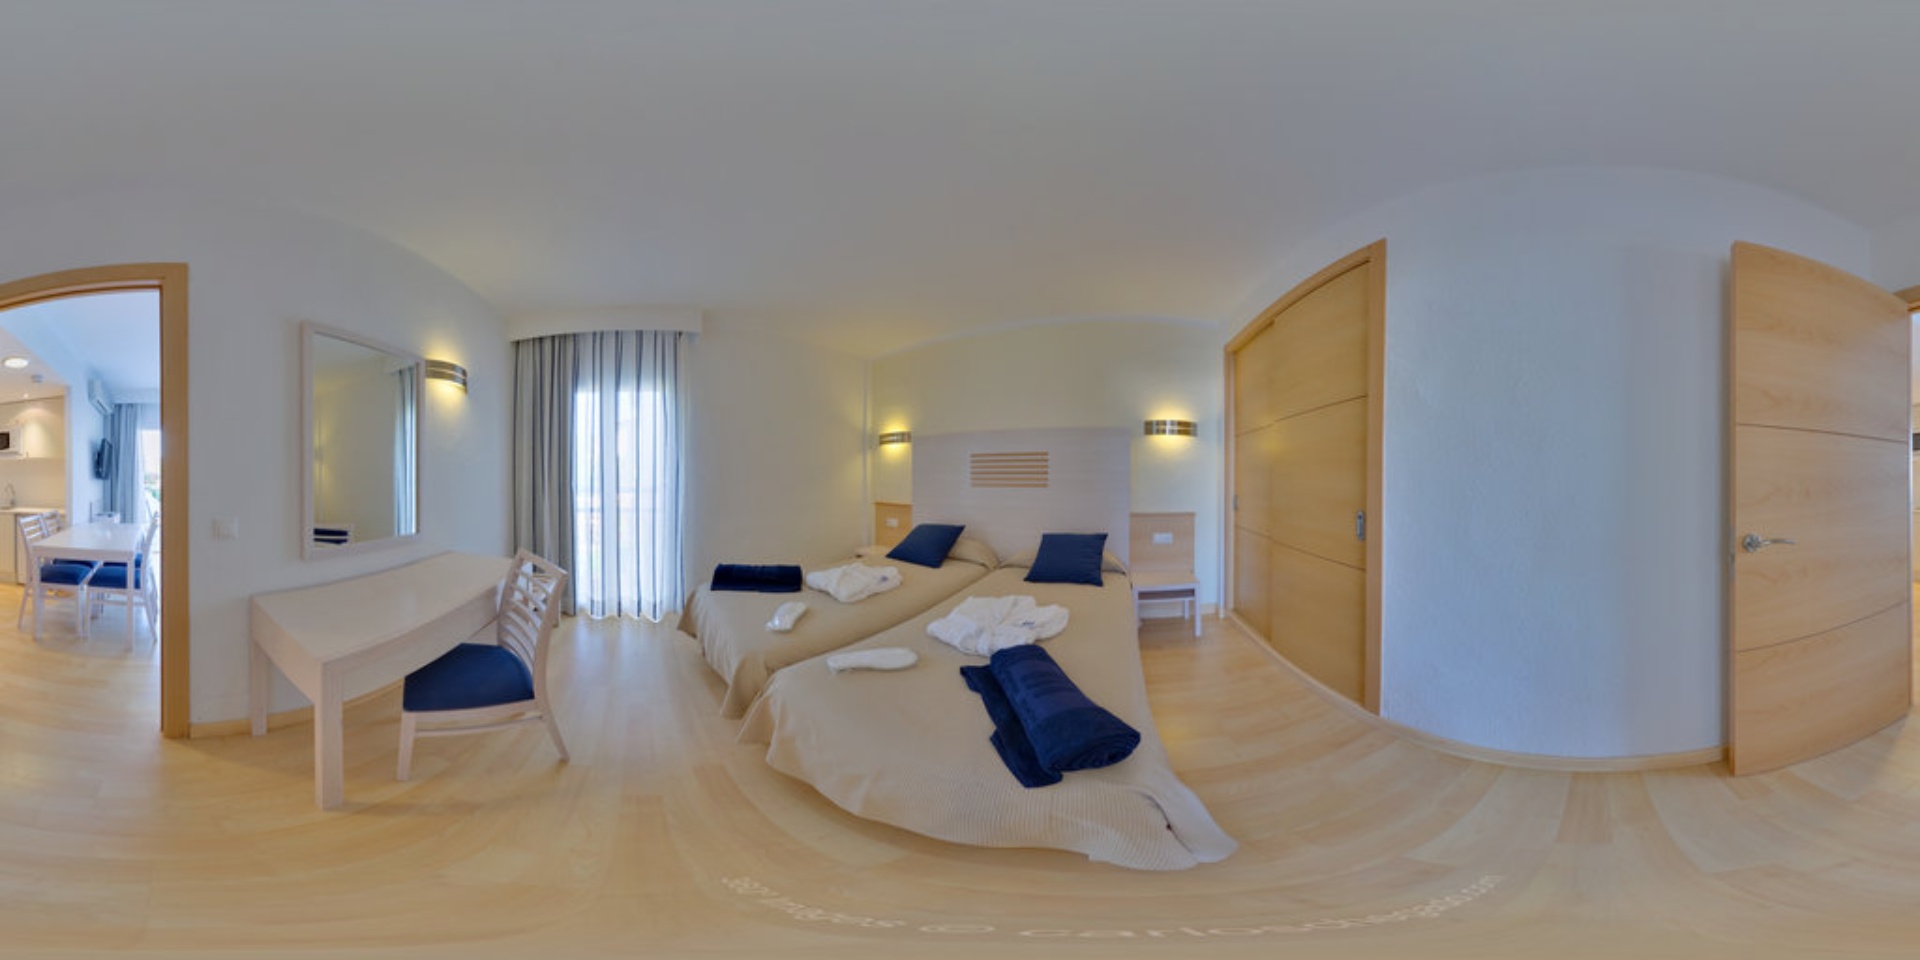
Referred object: the white sheer curtains on the window

Referred object: the rectangular wall mirror

Referred object: turn left, the mirror above the desk